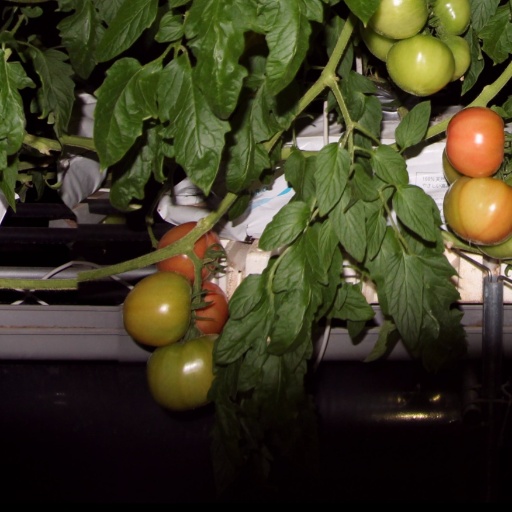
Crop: tomato